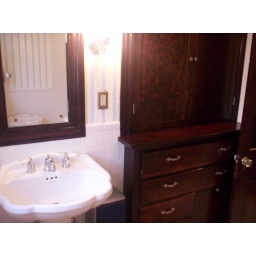
Upstairs bath pedestal sink and built in cabinet/drawers.